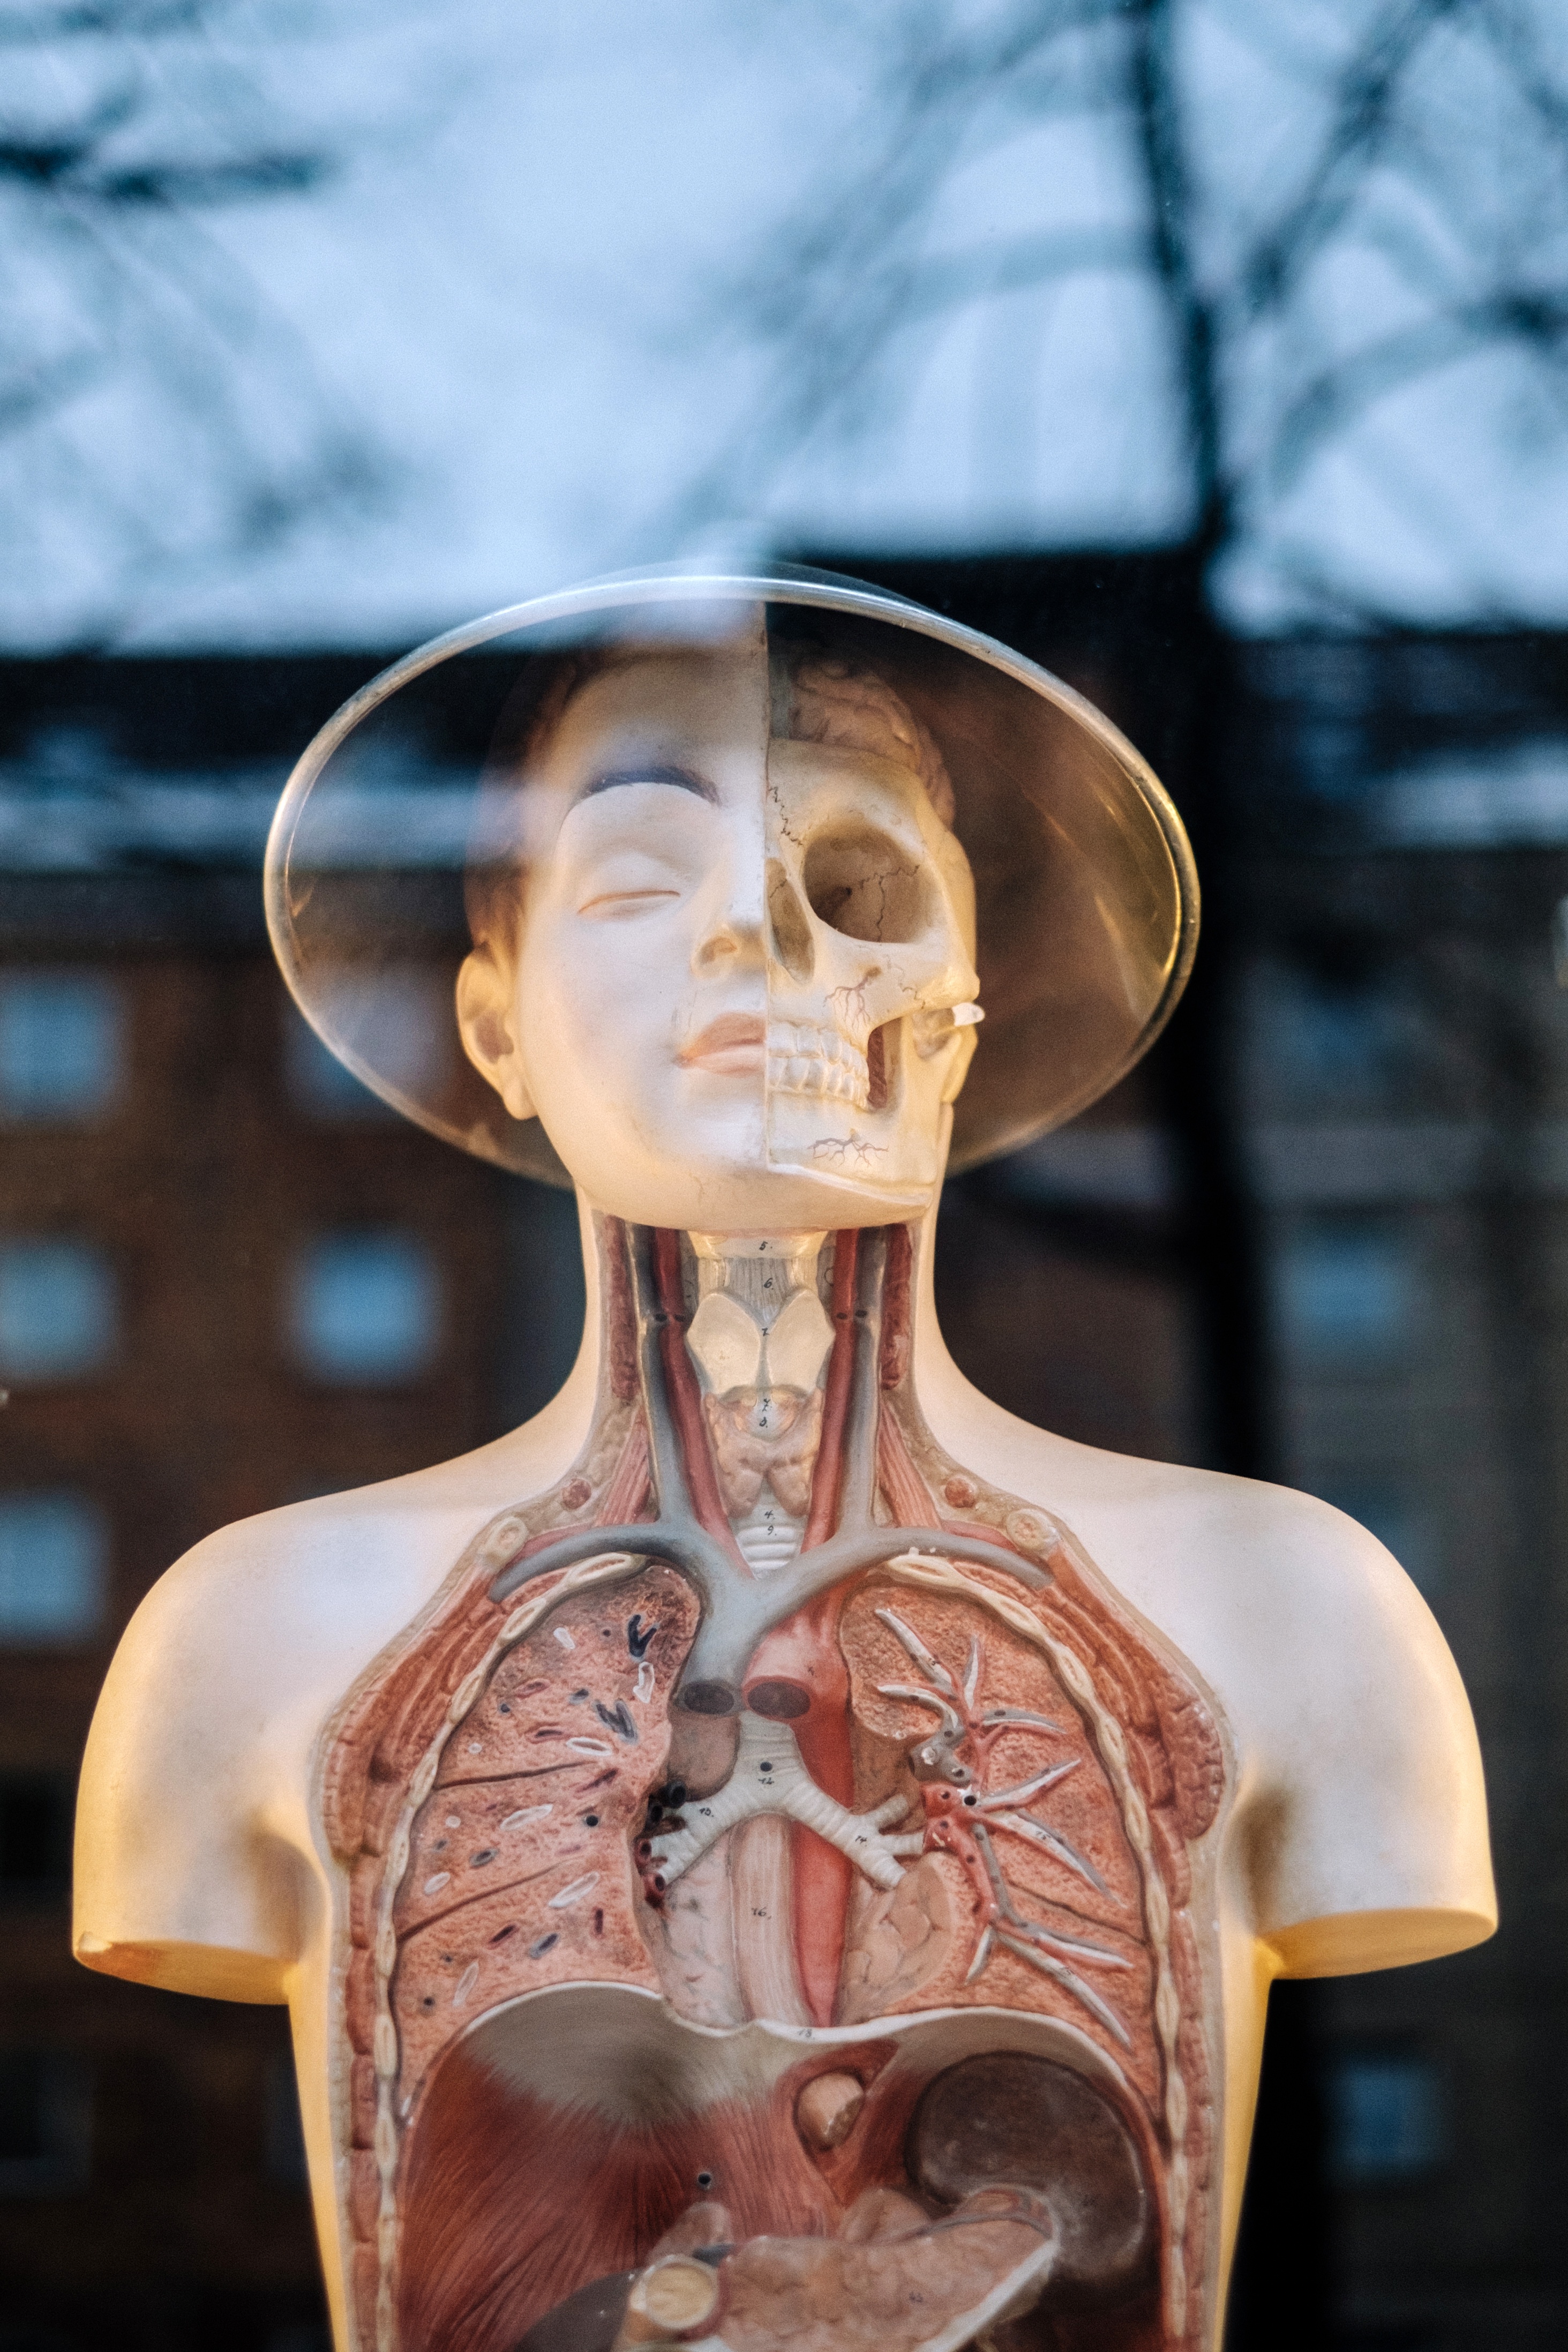
monument, statue, lung, human body, human anatomy, sculpture, art, temple, head, anatomy, organ